Centre d'Interprétation de la Côte-de-Beaupré

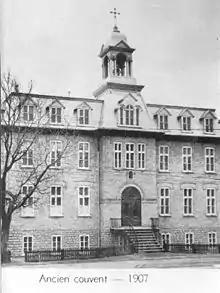
The third convent in Château-Richer

The construction of the third convent began by 1907. It included a chapel, a kitchen, a dormitory, and housing for the nuns. The new, larger building served as a school as well, but this time for boys as well as girls. Teachers were drawn from the Sisters of Our Lady of Perpetual Help, but a secular teaching staff eventually took over. In 1972, the former convent was replaced as a school by a new building, constructed nearby and housing a far greater number of students. Instead, it became a community centre. In 2002, the building was transferred to the CICB.